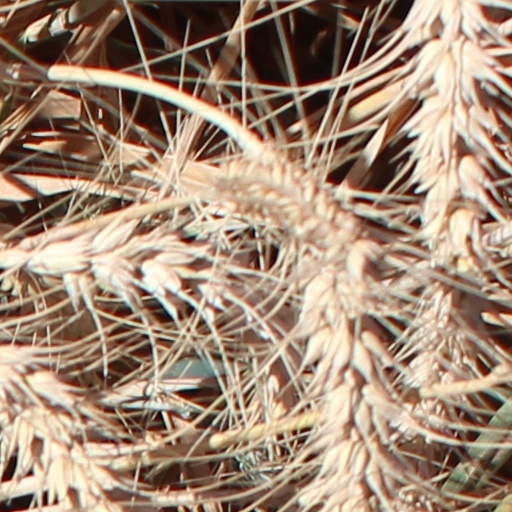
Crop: wheat